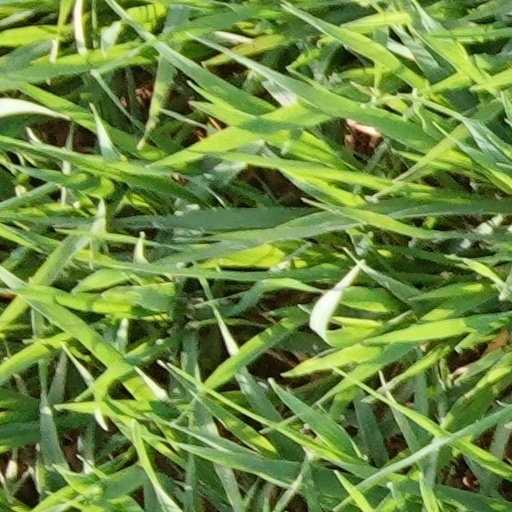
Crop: wheat